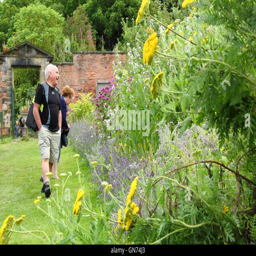
a herbaceous border in full bloom at day during an open day event